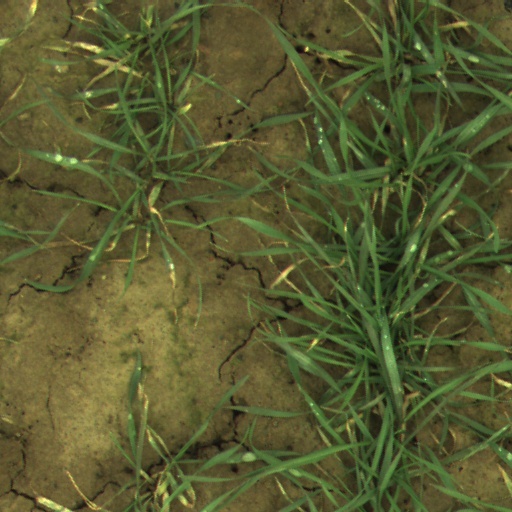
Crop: wheat